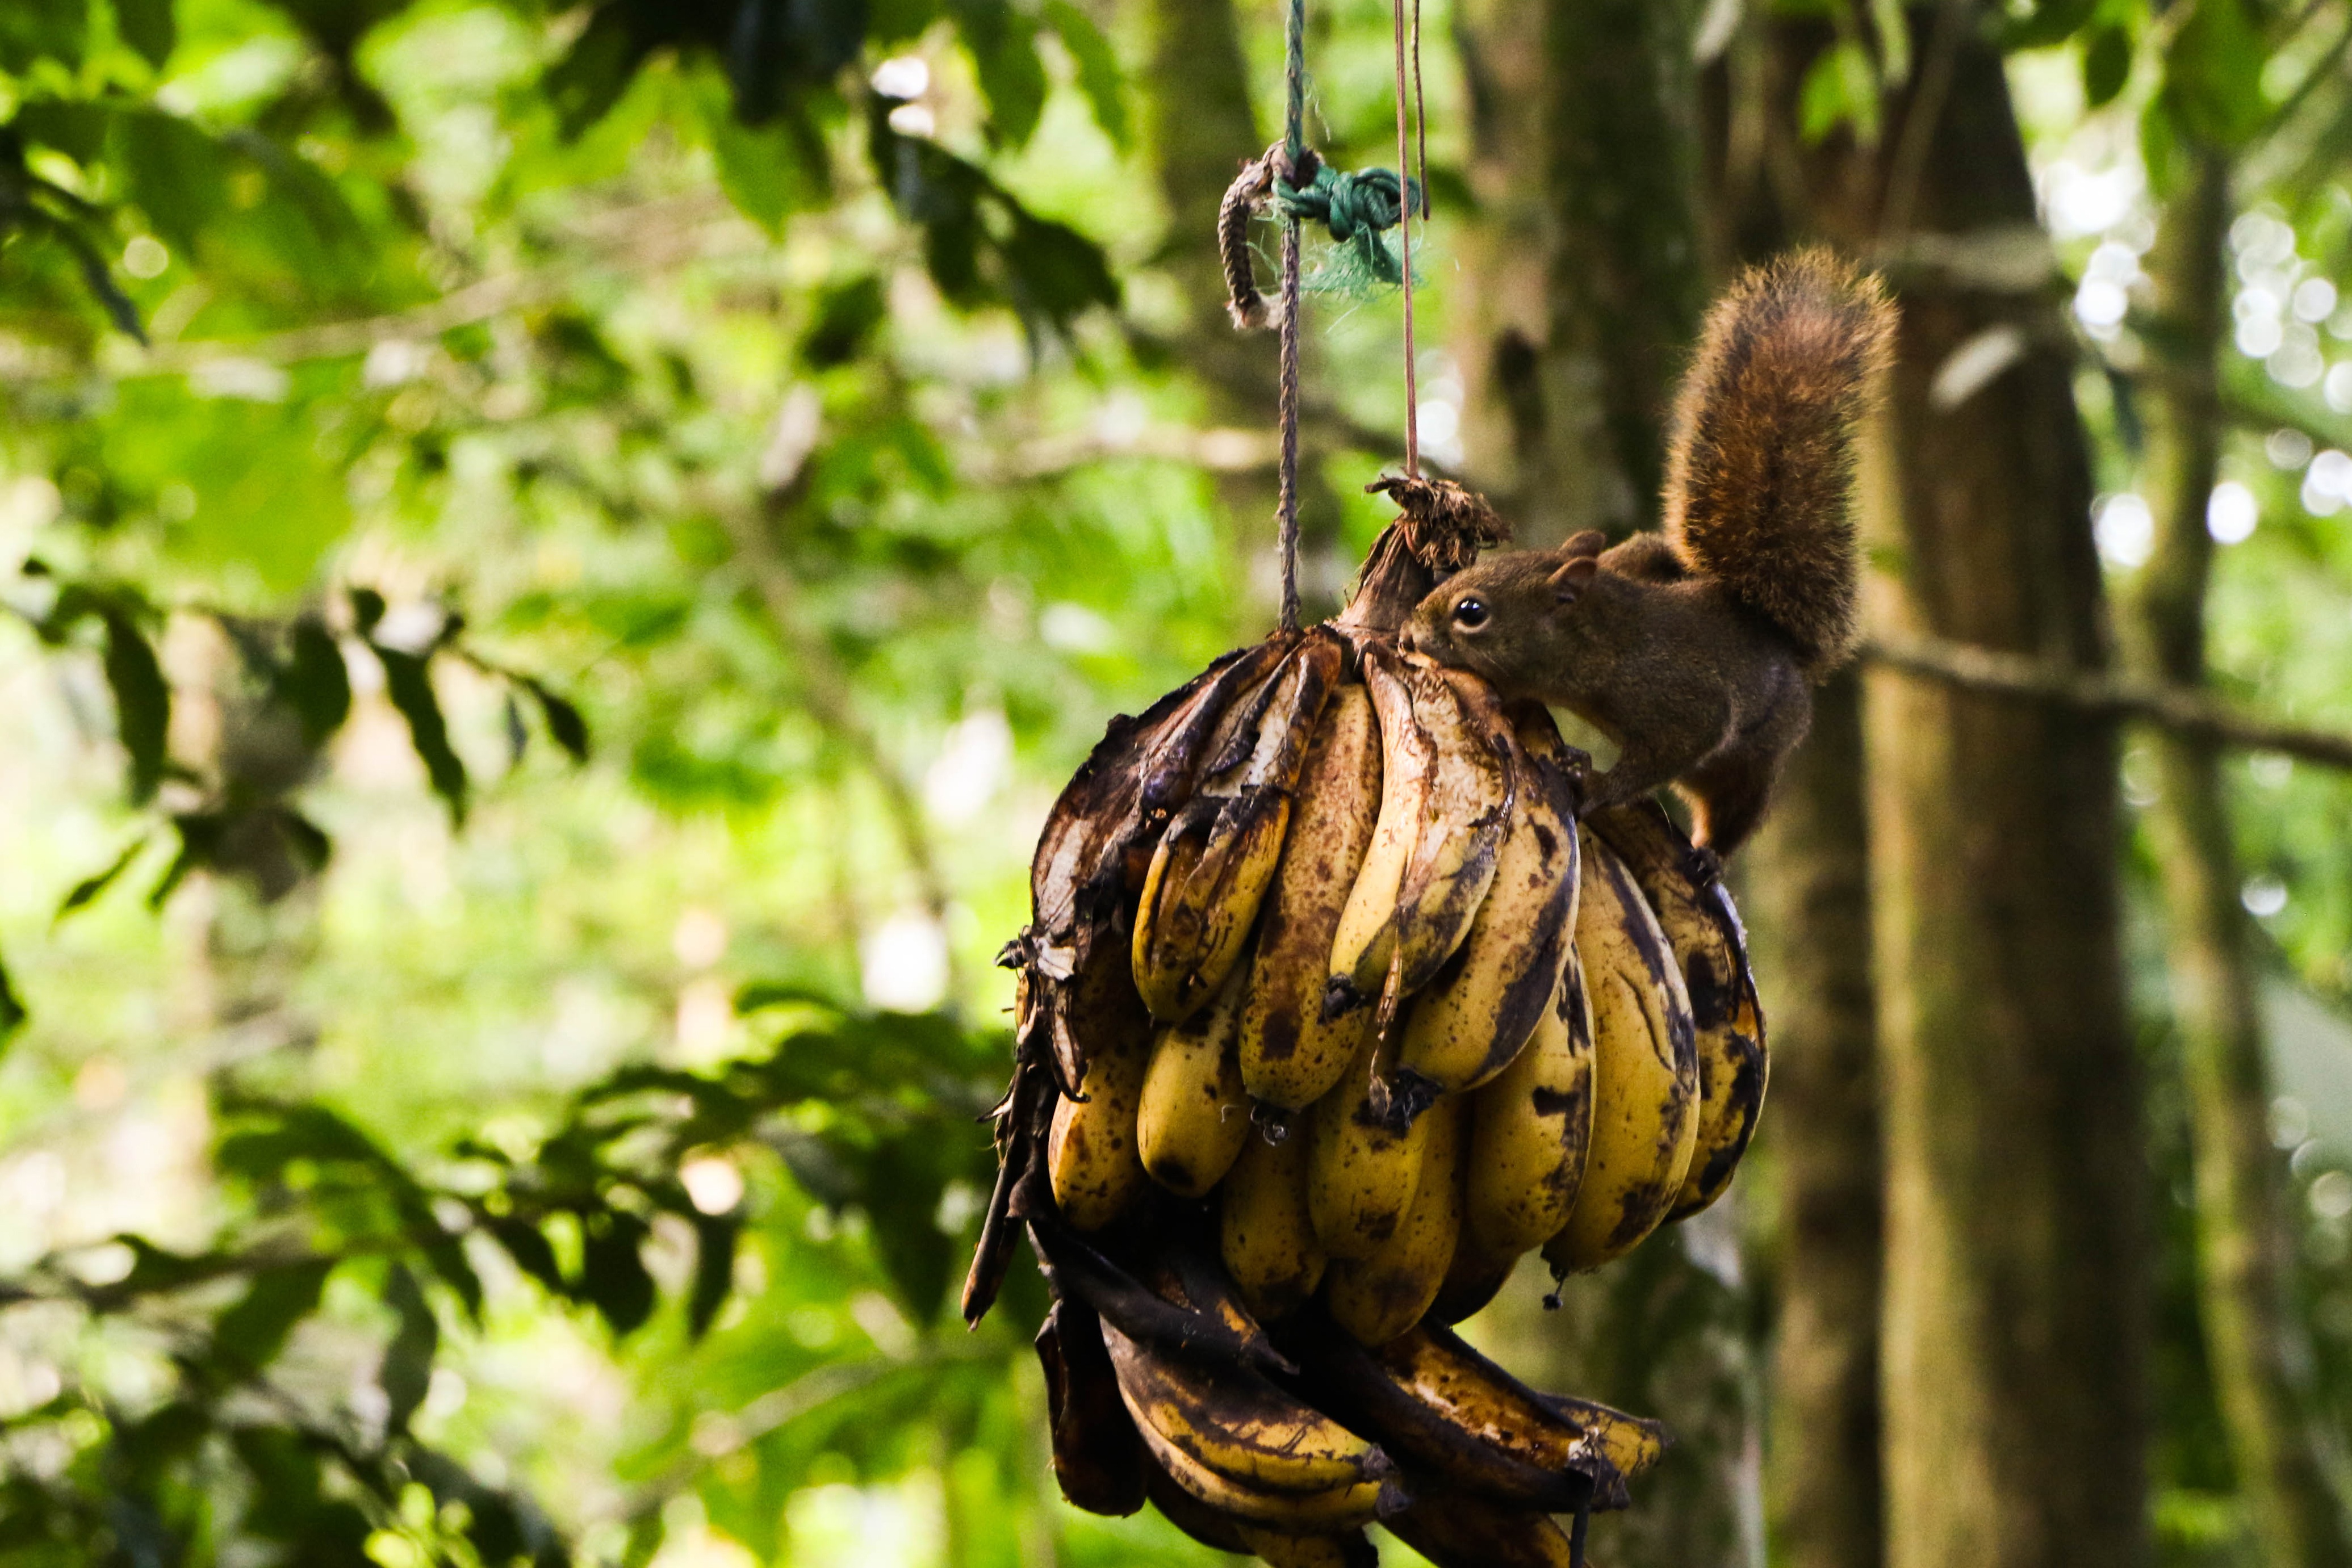
nature, bird, flower, wildlife, jungle, insect, botany, butterfly, fauna, invertebrate, macro photography